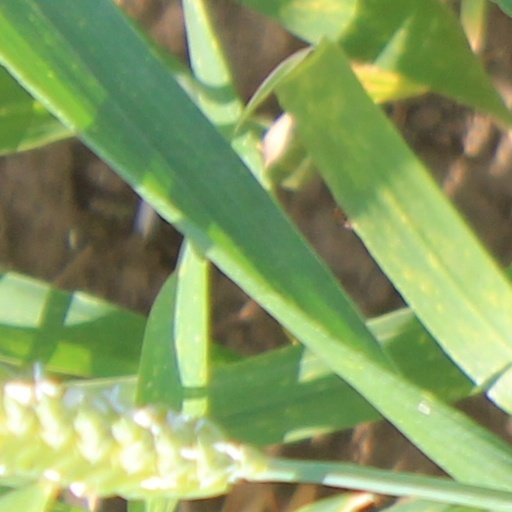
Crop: wheat